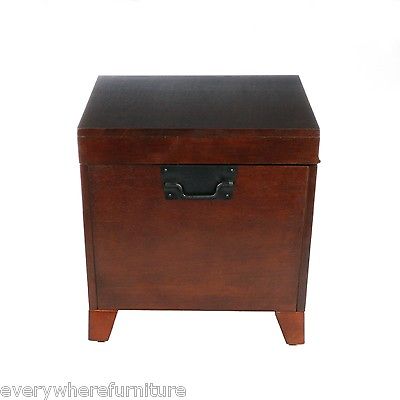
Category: table